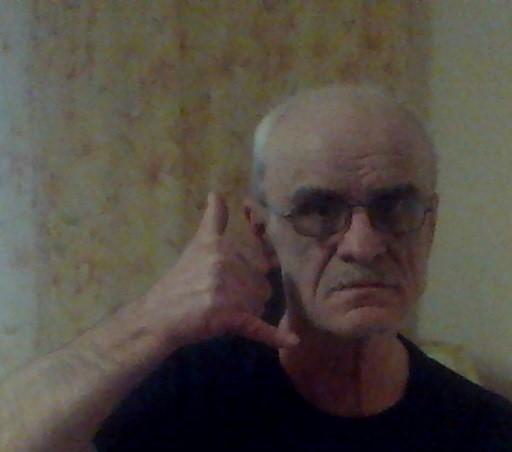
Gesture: call